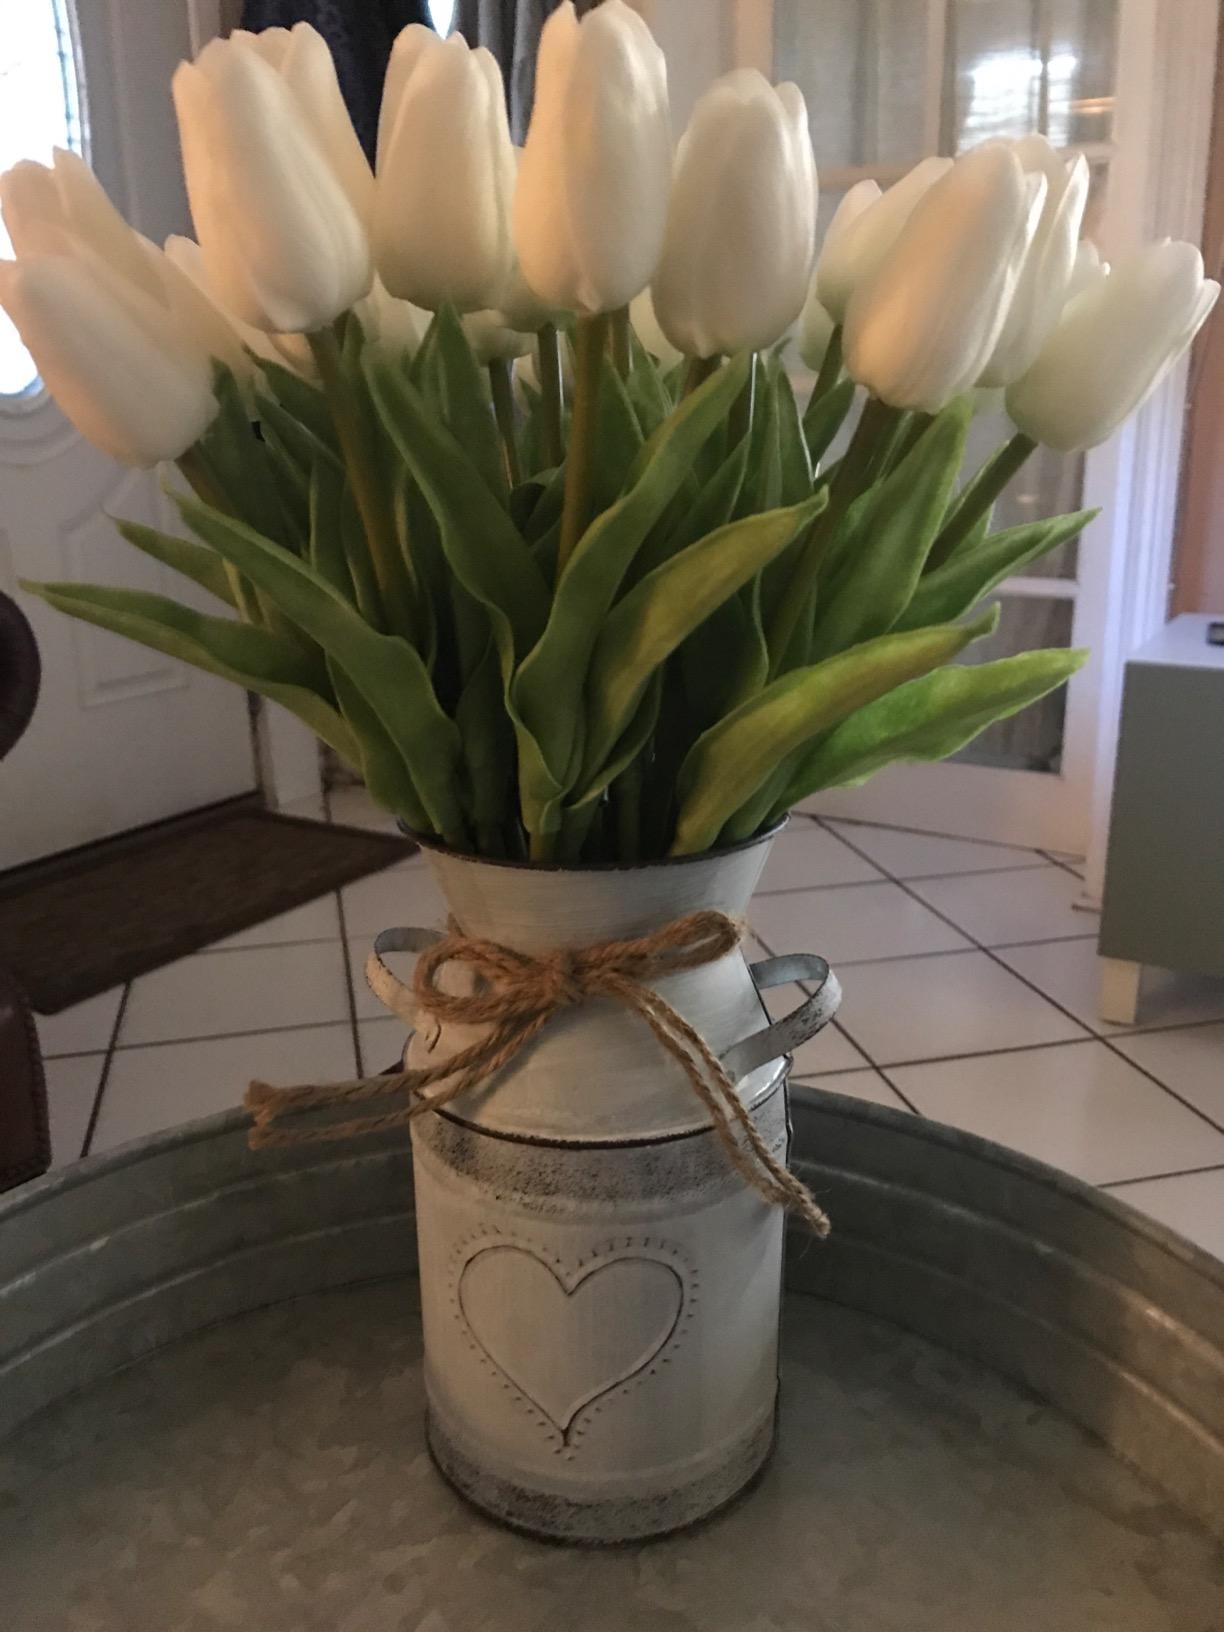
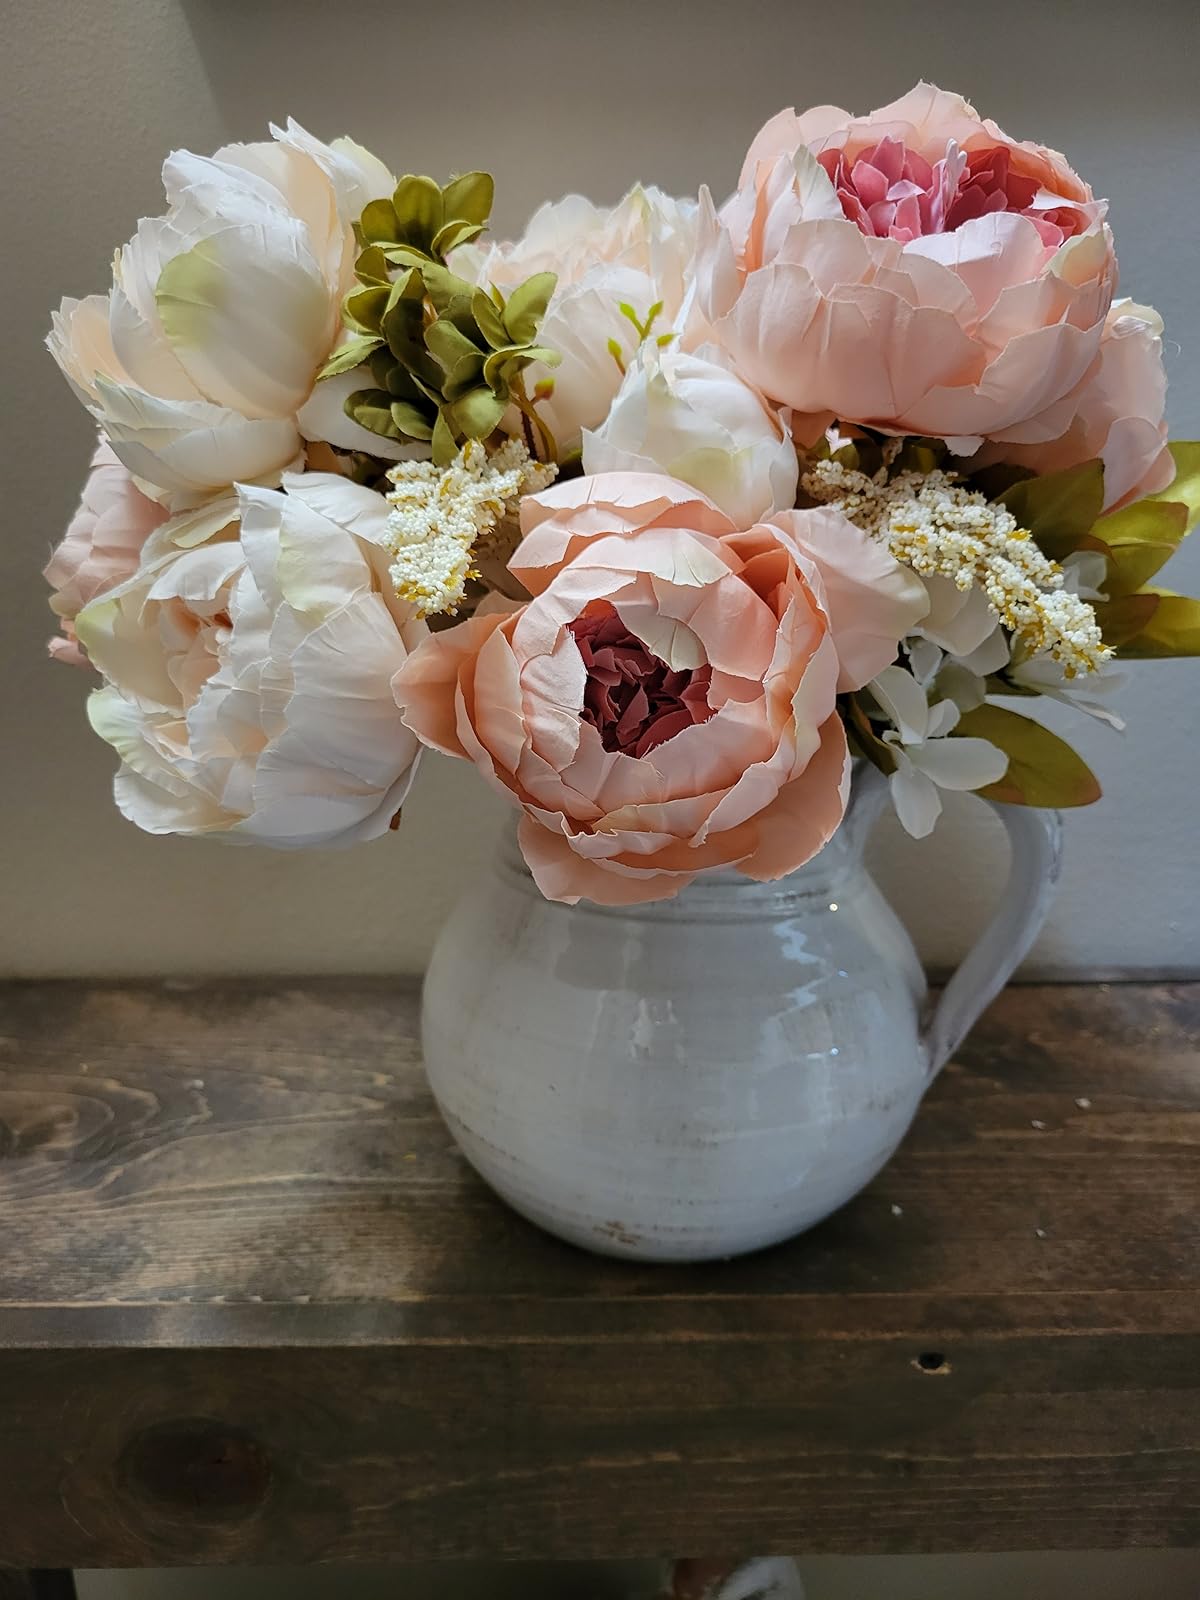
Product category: vase
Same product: no